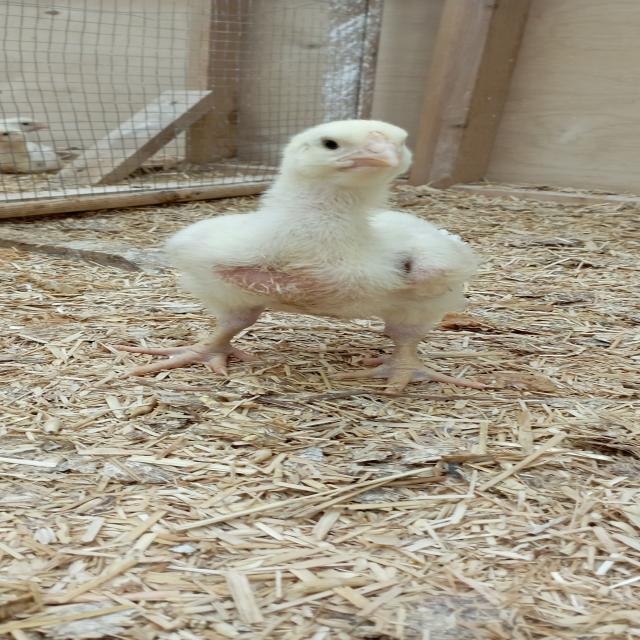
Weight: 386 g